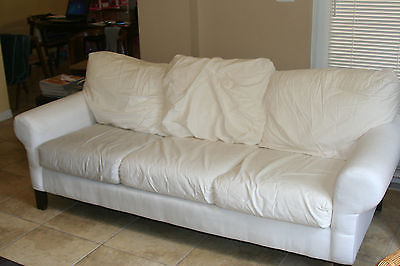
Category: sofa